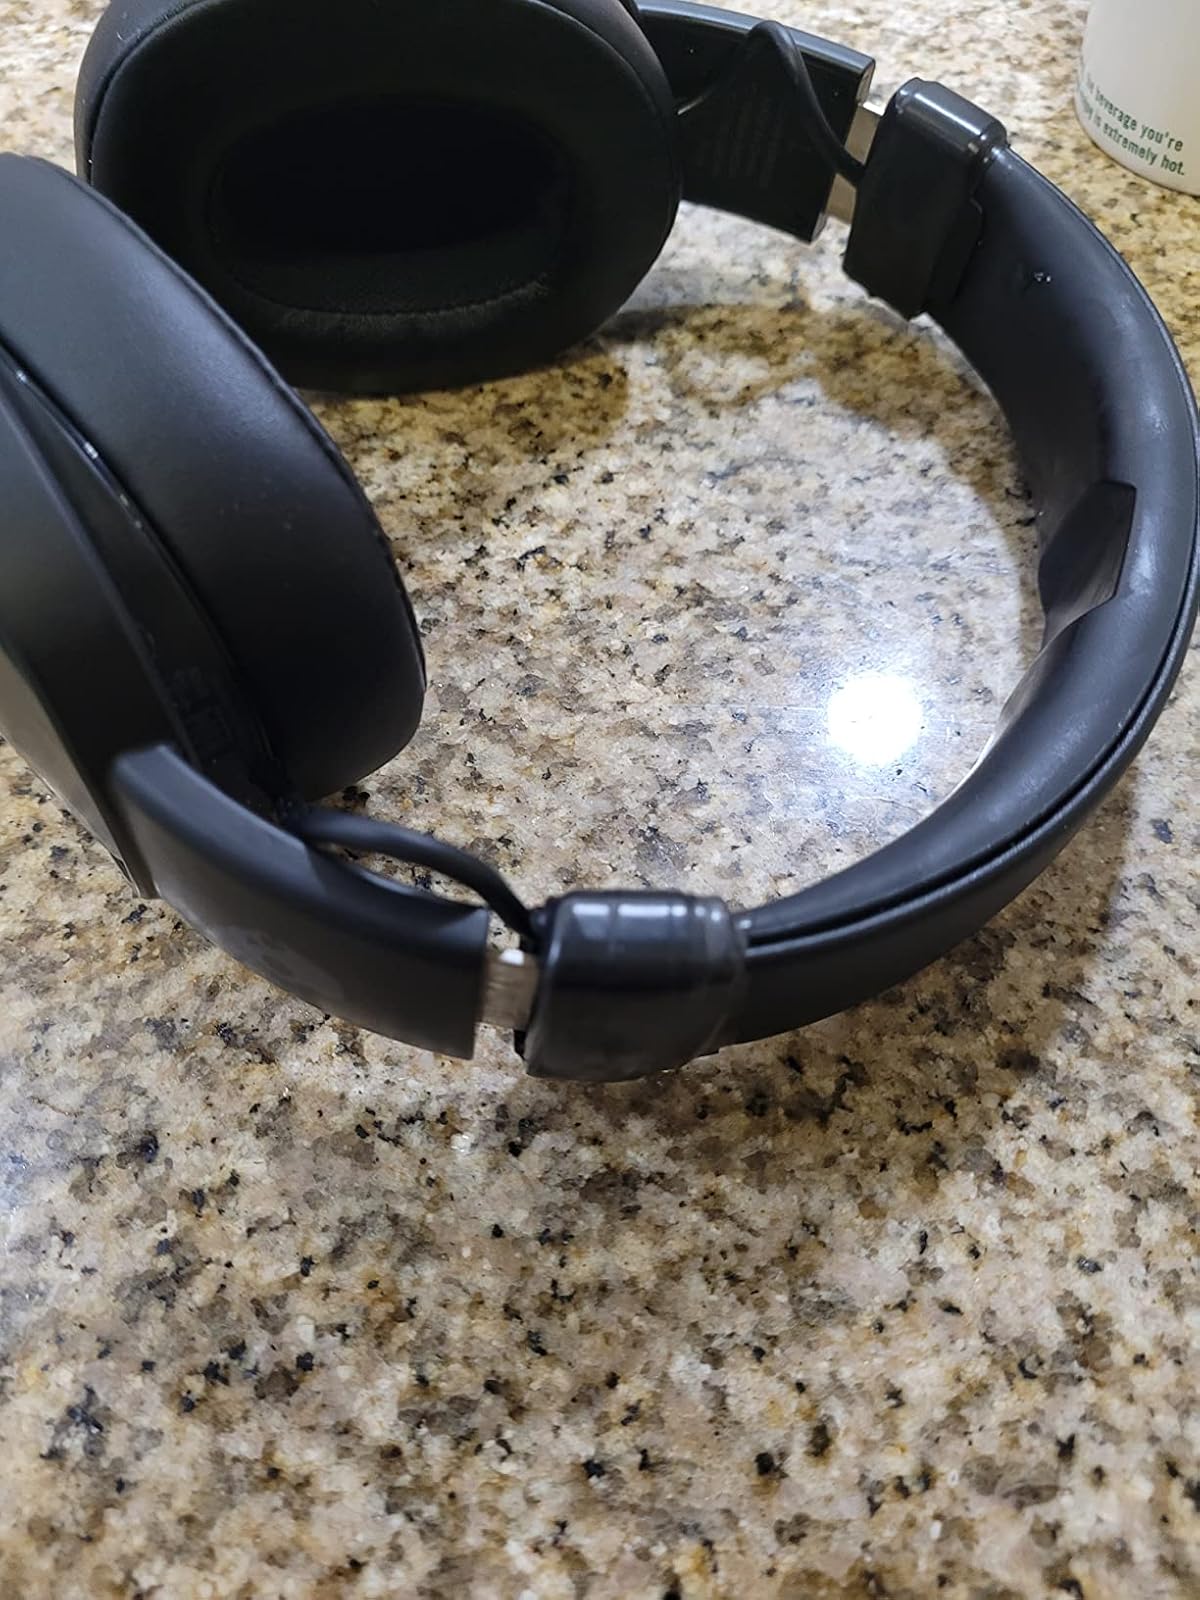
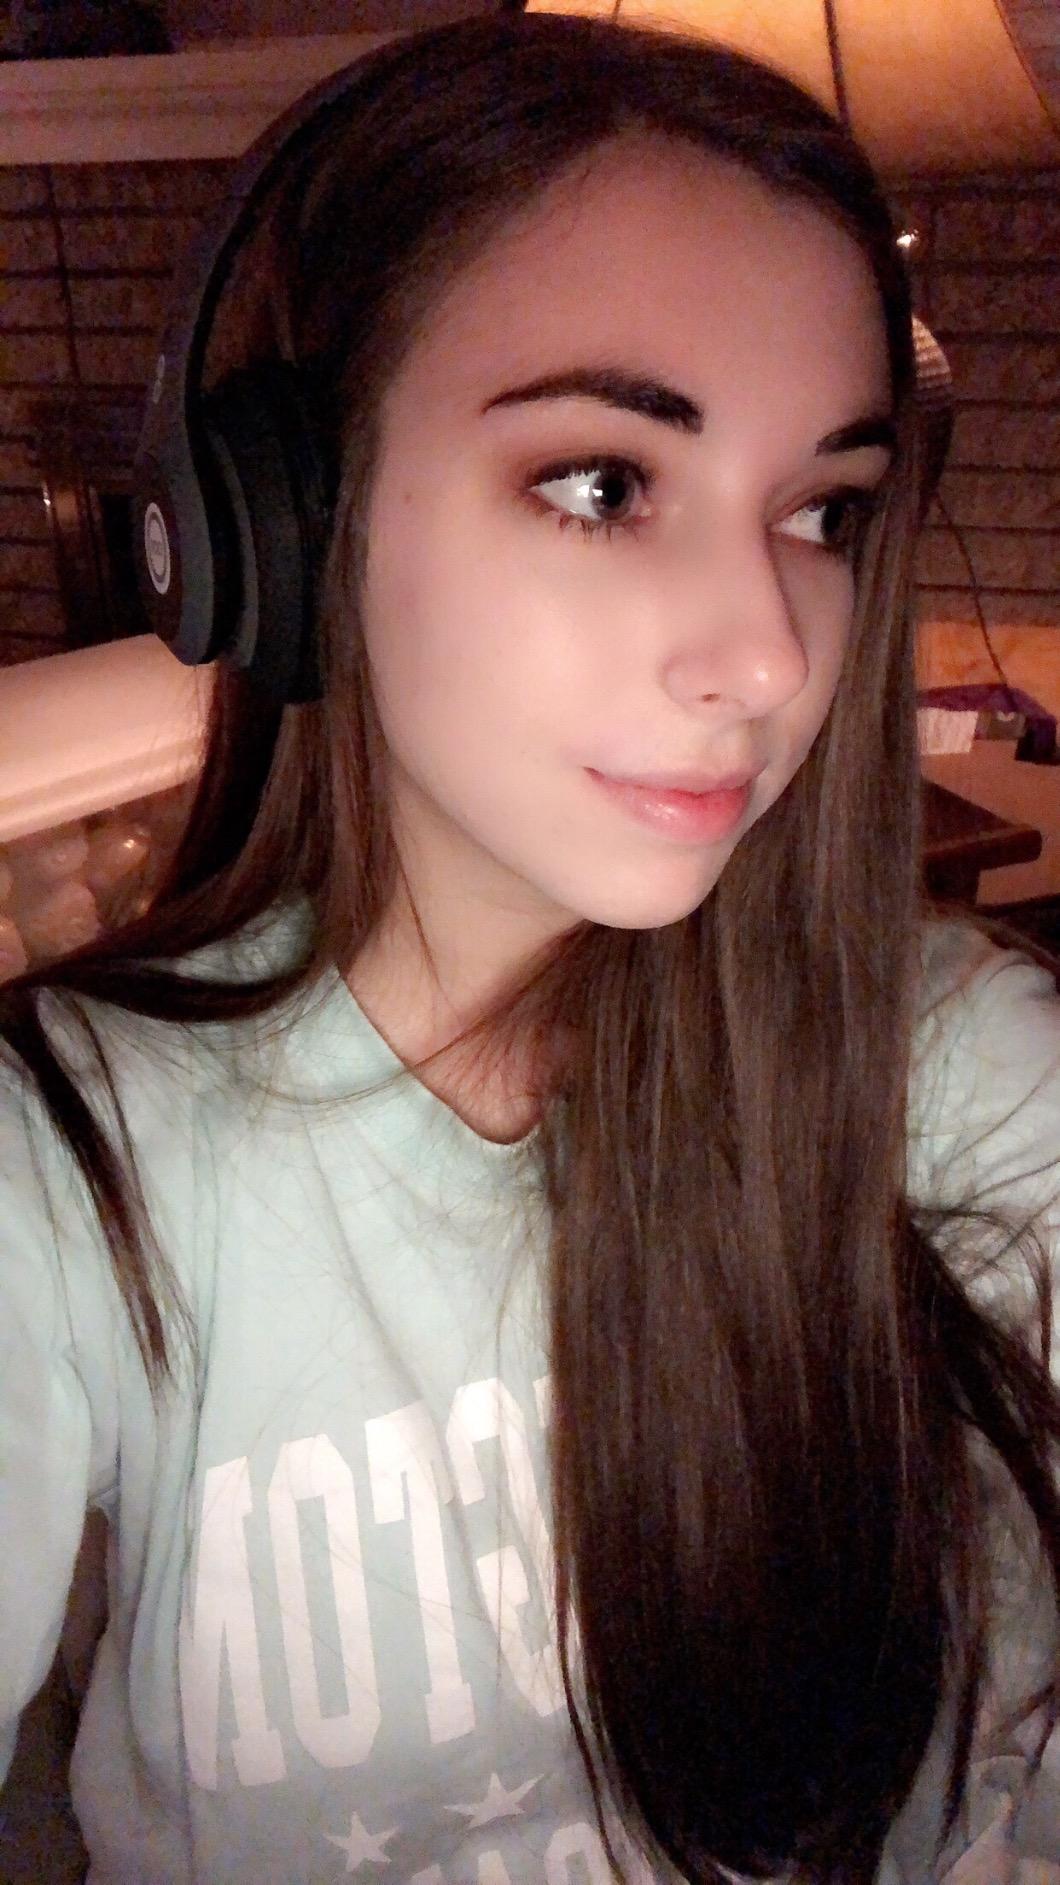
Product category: headphones
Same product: no